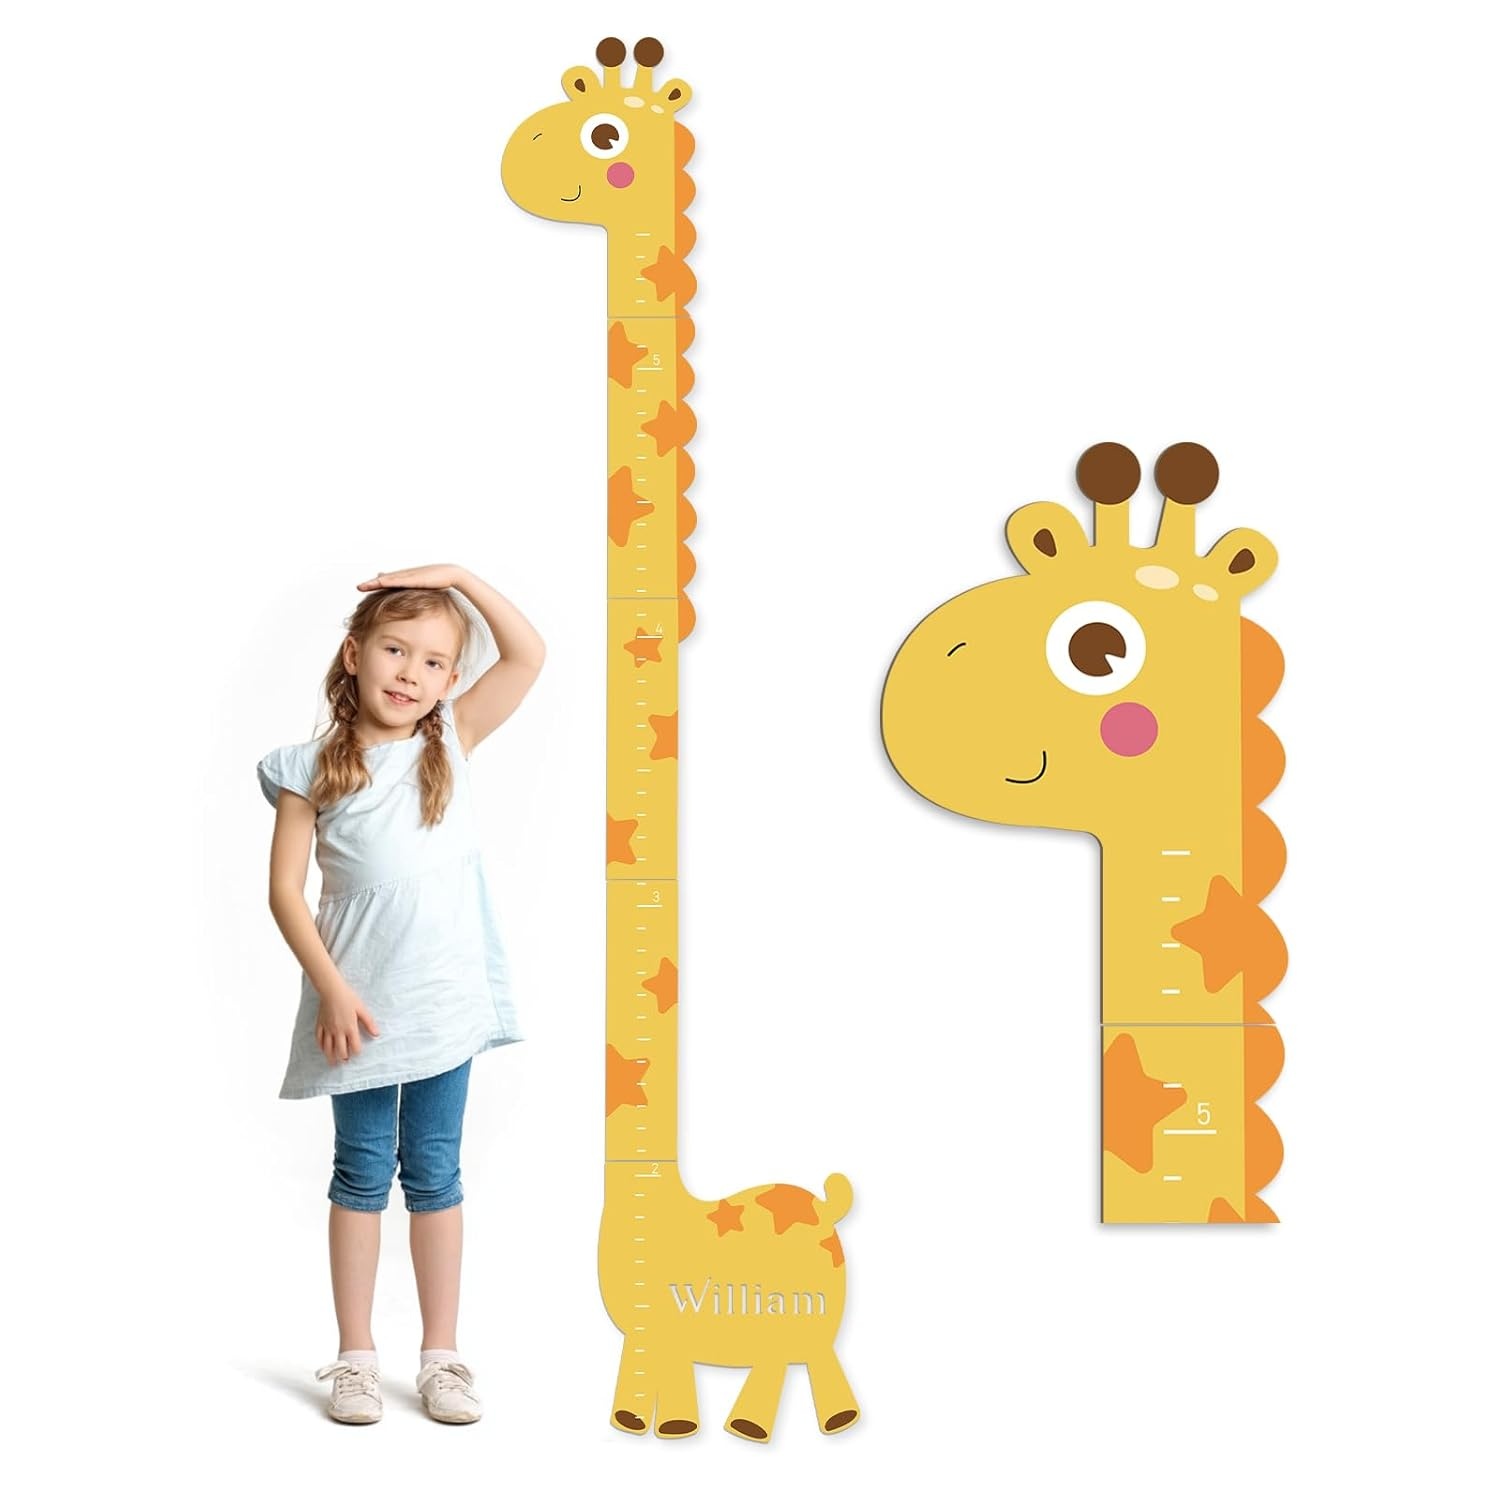
Personalized Name Growth Chart for Kids, Giraffe Height Chart for Boy Girls, Measuring Board for Kids Height, Patchwork Wooden Height Chart Measuring Board, Nursery Growth Chart Ruler
About this item Personalized Name Growth Chart: The height ruler wall tape can customize the name, measurement scale (centimeters or inches) for a personal touch, attracting the baby's attention. Kids height wall chart creates precious childhood memories, making measuring height interesting and not boring. Safe Material: The Kids growth chart uses premium thickened basswood, the wooden height chart is reliable, sturdy, not easy to wear, deform, or break, safe for children, and can be used for a long time. Room Decoration: Our kids measuring board features an animal design, bringing joy to kids while serving as a beautiful home decoration. Toddler room essentials, wood growth chart for nursery decor, decorate kids' nursery, growth chart for wall, windows, bathroom, playroom, office, dorm, and store. Easy to Mark: The height measurement is engraved with clear and precise scales, you can customize different shapes of marker cards to record baby's height(with name and date), which is convenient for you to record your baby's growth moments at any time and witness every step of your baby's growth. Great Gifts: Baby height charts are great gifts for baby showers, gender reveals, birthdays, new parents, toddlers, Children's Day, and other occasions, making them cherished Children's Day gifts that grow with your child.
Brand: Woodemon
Category: Home & Garden > Decor > Growth Charts